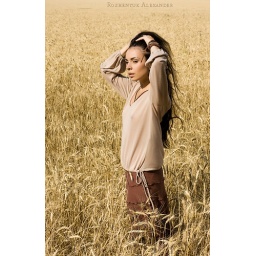
Attractive girl standing in wheat field and hold her head